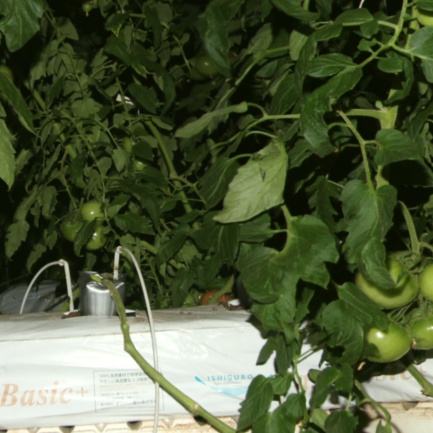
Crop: tomato